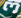
Number: 3